Tree of life

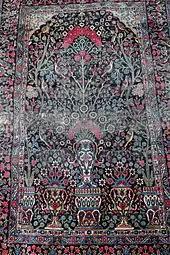
Carpet tree of life Iran

The tree of life first appears in Genesis 2:9 and 3:22–24 as the source of eternal life in the Garden of Eden, from which access is revoked when man is driven from the garden. It then reappears in the last book of the Bible, the Book of Revelation, and most predominantly in the last chapter of that book (Chapter 22) as a part of the new garden of paradise. Access is then no longer forbidden, for those who "wash their robes" (or as the textual variant in the King James Version has it, "they that do his commandments") "have right to the tree of life" (v. 14). A similar statement appears in Rev 2:7, where the tree of life is promised as a reward to those who overcome. Revelation 22 begins with a reference to the "pure river of water of life" which proceeds "out of the throne of God". The river seems to feed two trees of life, one "on either side of the river" which "bear twelve manner of fruits" "and the leaves of the tree were for healing of the nations" (v. 1–2). Alternatively, this may indicate that the tree of life is a vine that grows on both sides of the river, as John 15:1 would hint at.